Glasgow Corporation Tramways

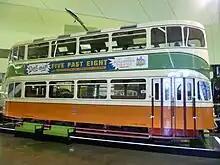
Last British-built double-decker, Cunarder car no.1392

Although the Coronations were very highly regarded, they were expensive to build and operate and were not suitable for routes with tight curves, so a cheaper alternative was considered. Four experimental 4-wheel cars were built in 1939–40 (nos. 1001 to 1004) and more would likely have followed had it not been for the Second World War, which prevented large scale fleet renewal. One additional lightweight car (no. 6) was built in 1943 as a replacement for a Standard car which had been destroyed in the Clydeside Blitz. They spent most of their lives working Paisley area local services, but after the closure of the Paisley routes in 1957 they were mainly used on Govan shipyard workers' extras. All five were scrapped in 1959.